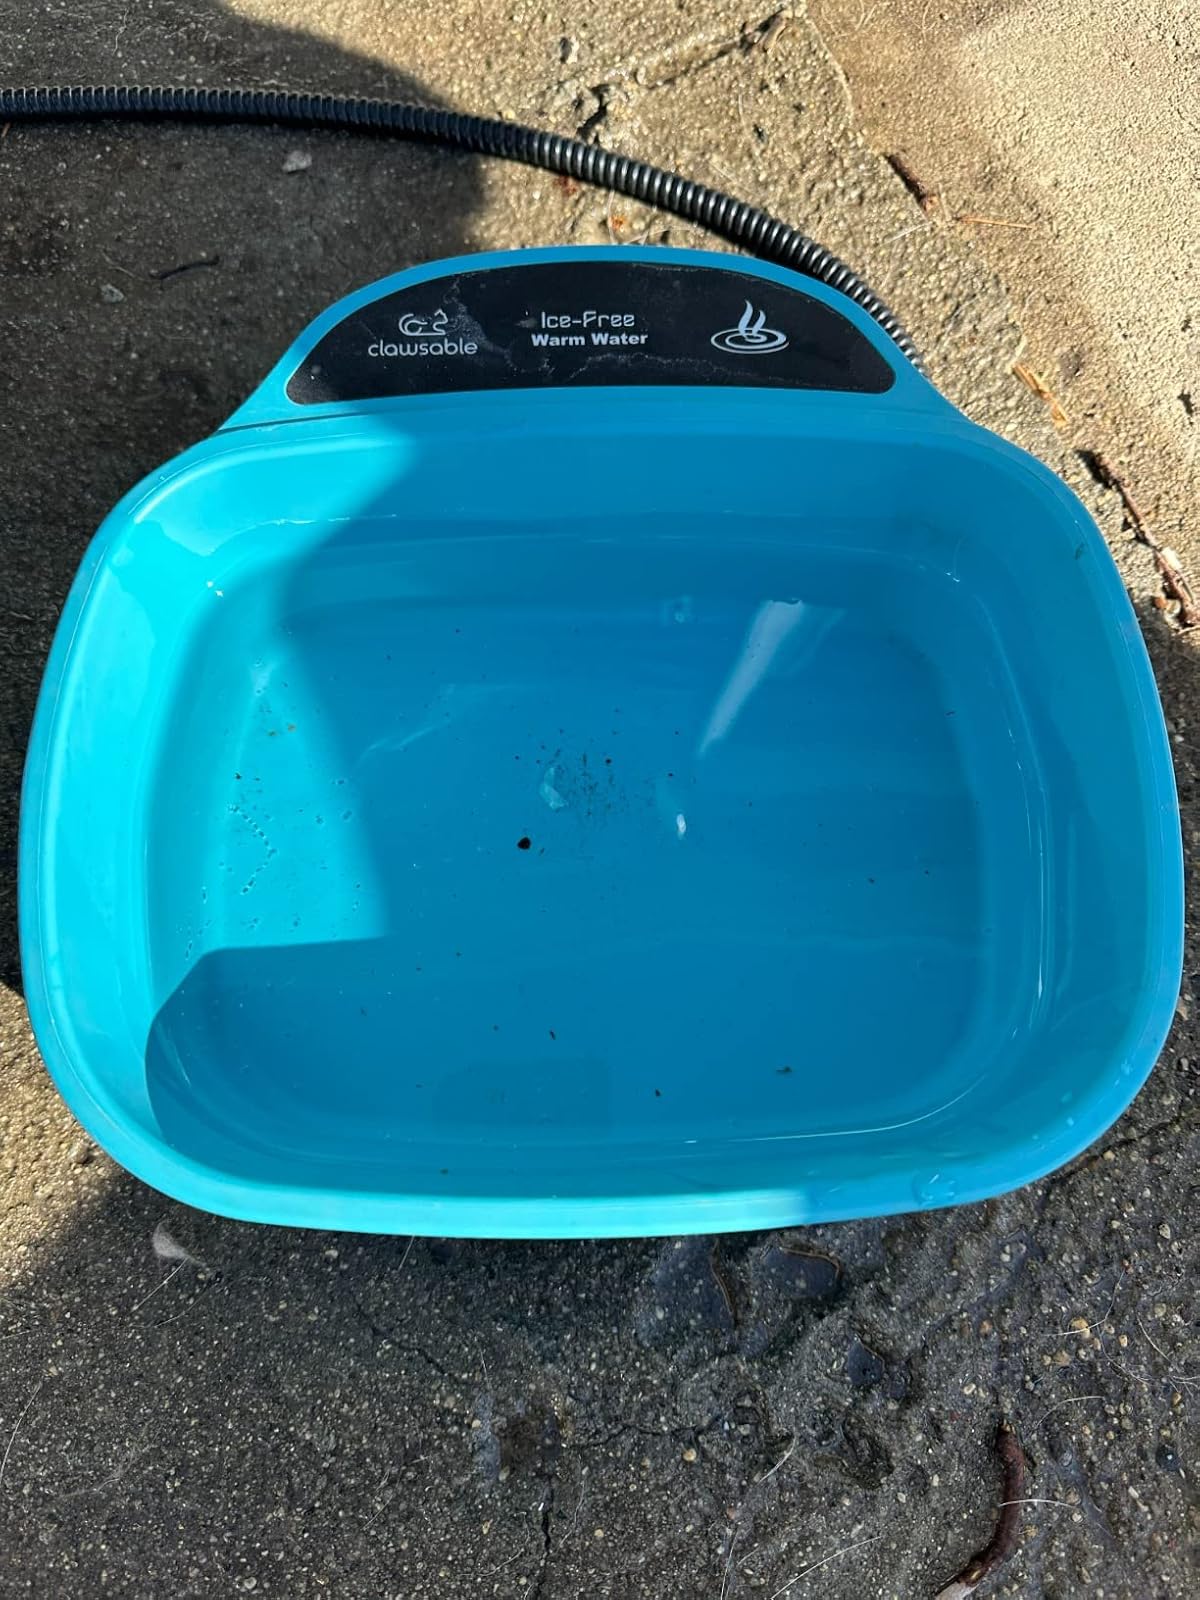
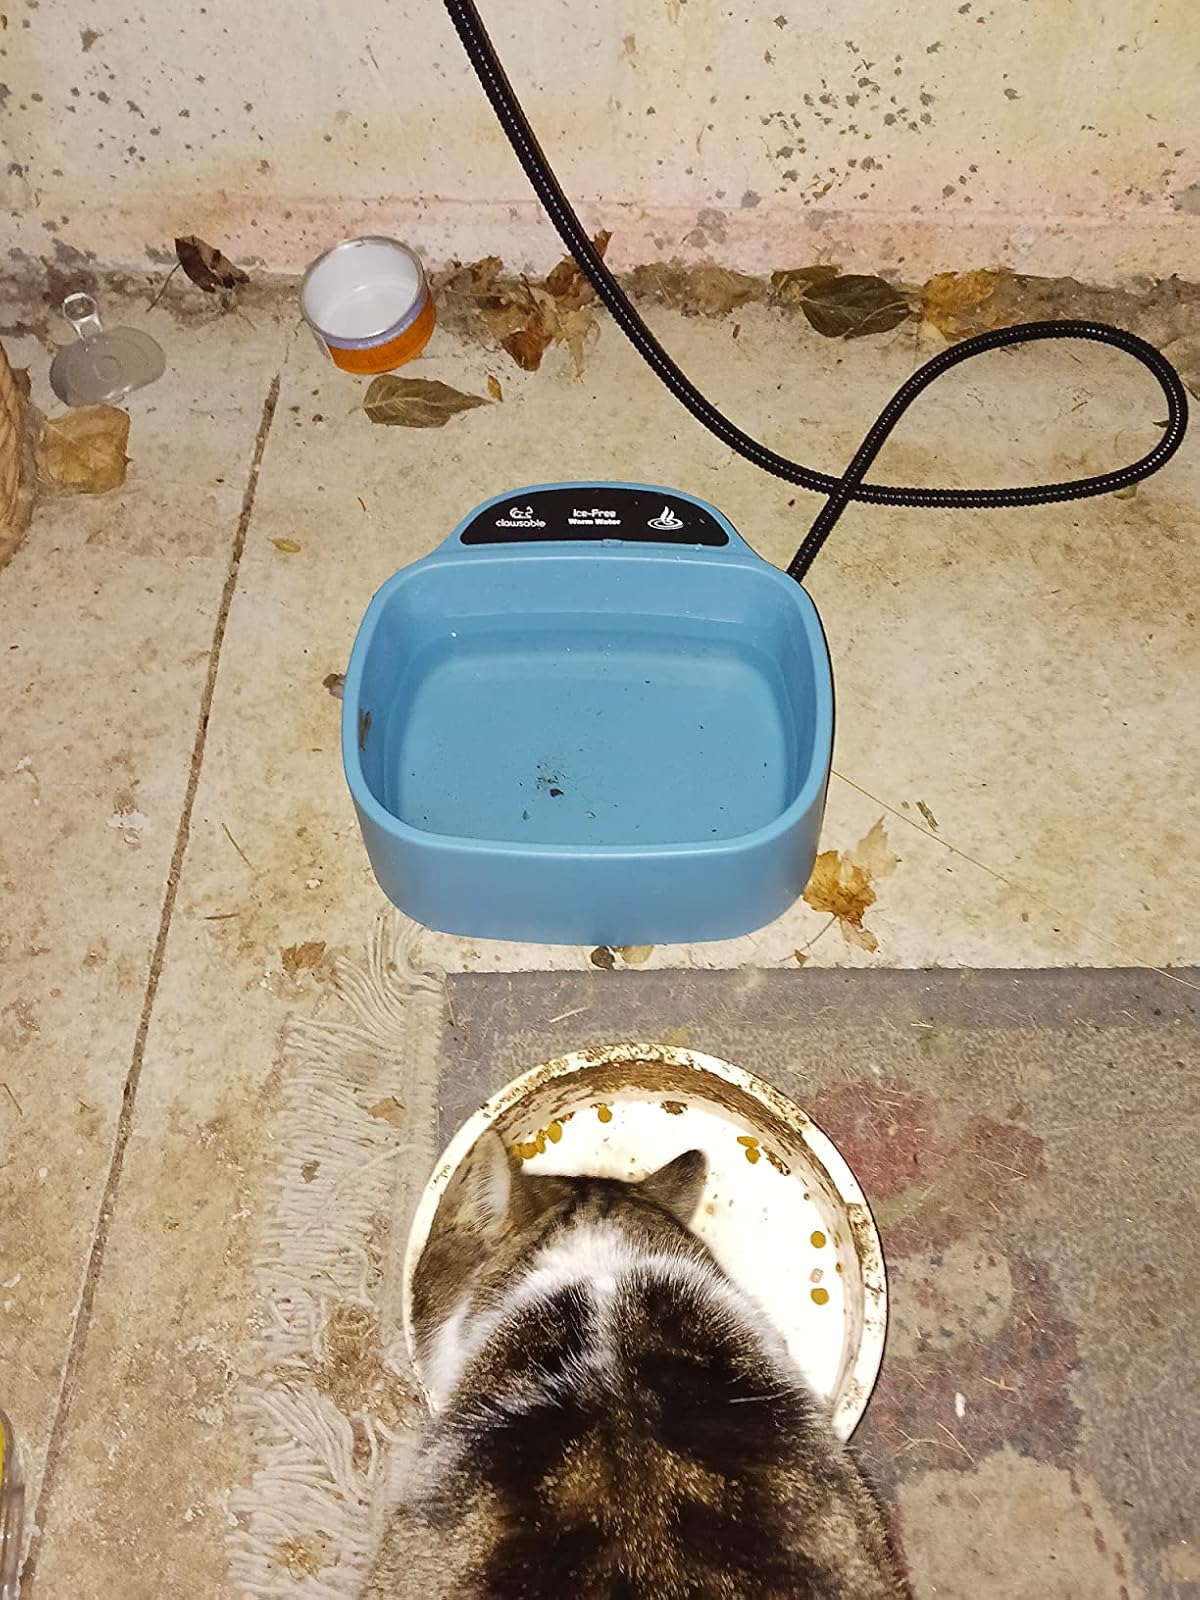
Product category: items_bowl
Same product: yes